HR 5171

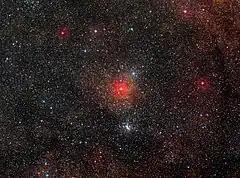
Combined optical and infrared image of HR 5171

HR 5171 appears near the centre of the HII Region Gum 48d, a ring of material ionised most likely by one or both of the visible HR 5171 stars. The stars and the nebulosity all show similar space motions that would place them in the Centaurus spiral arm about 4,000 parsecs (4 kpc) away from Earth. It is apparently part of an extensive molecular cloud complex with a distance between 3.2 and from Earth. Gum 48d would require one or two O-type stars to be ionised, presumably one or both of the HR 5171 stars a few million years ago. Its age is calculated to be 3.5 million years, one of the oldest known HII regions.